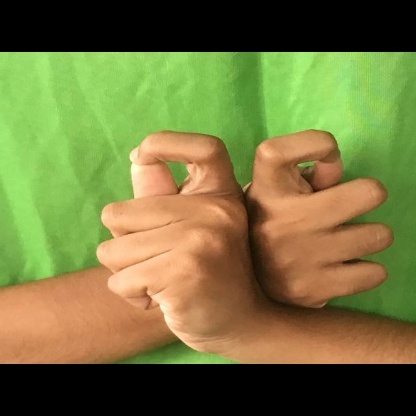
Mudra: Berunda